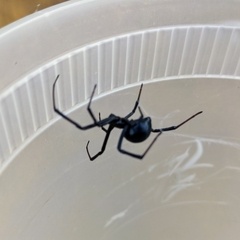
Species: Lactrodectus_hesperus